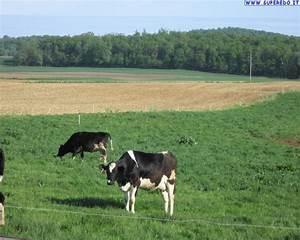
cow